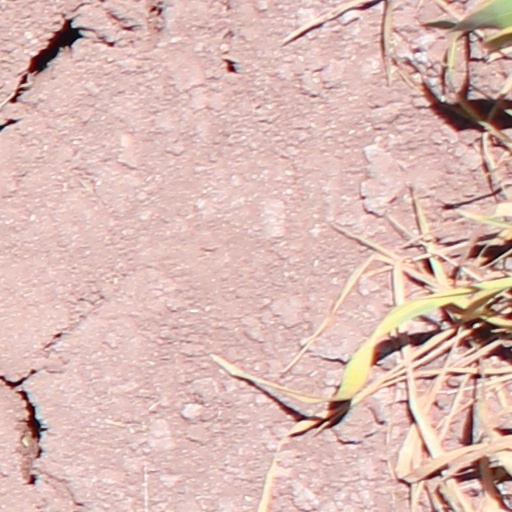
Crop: wheat